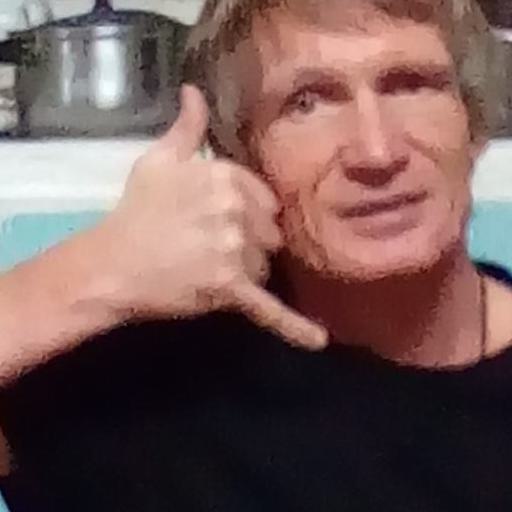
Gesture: call